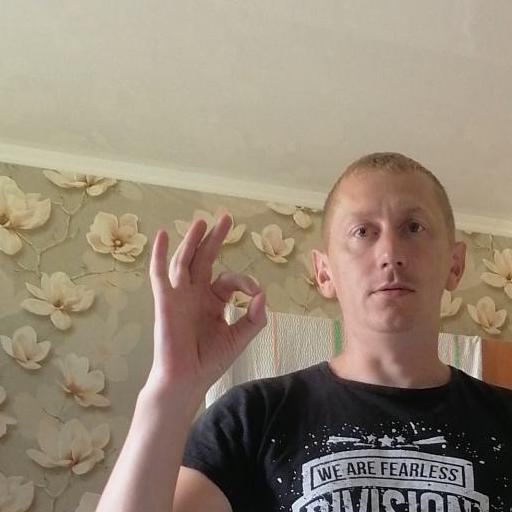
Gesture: ok